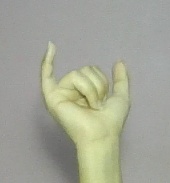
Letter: ya